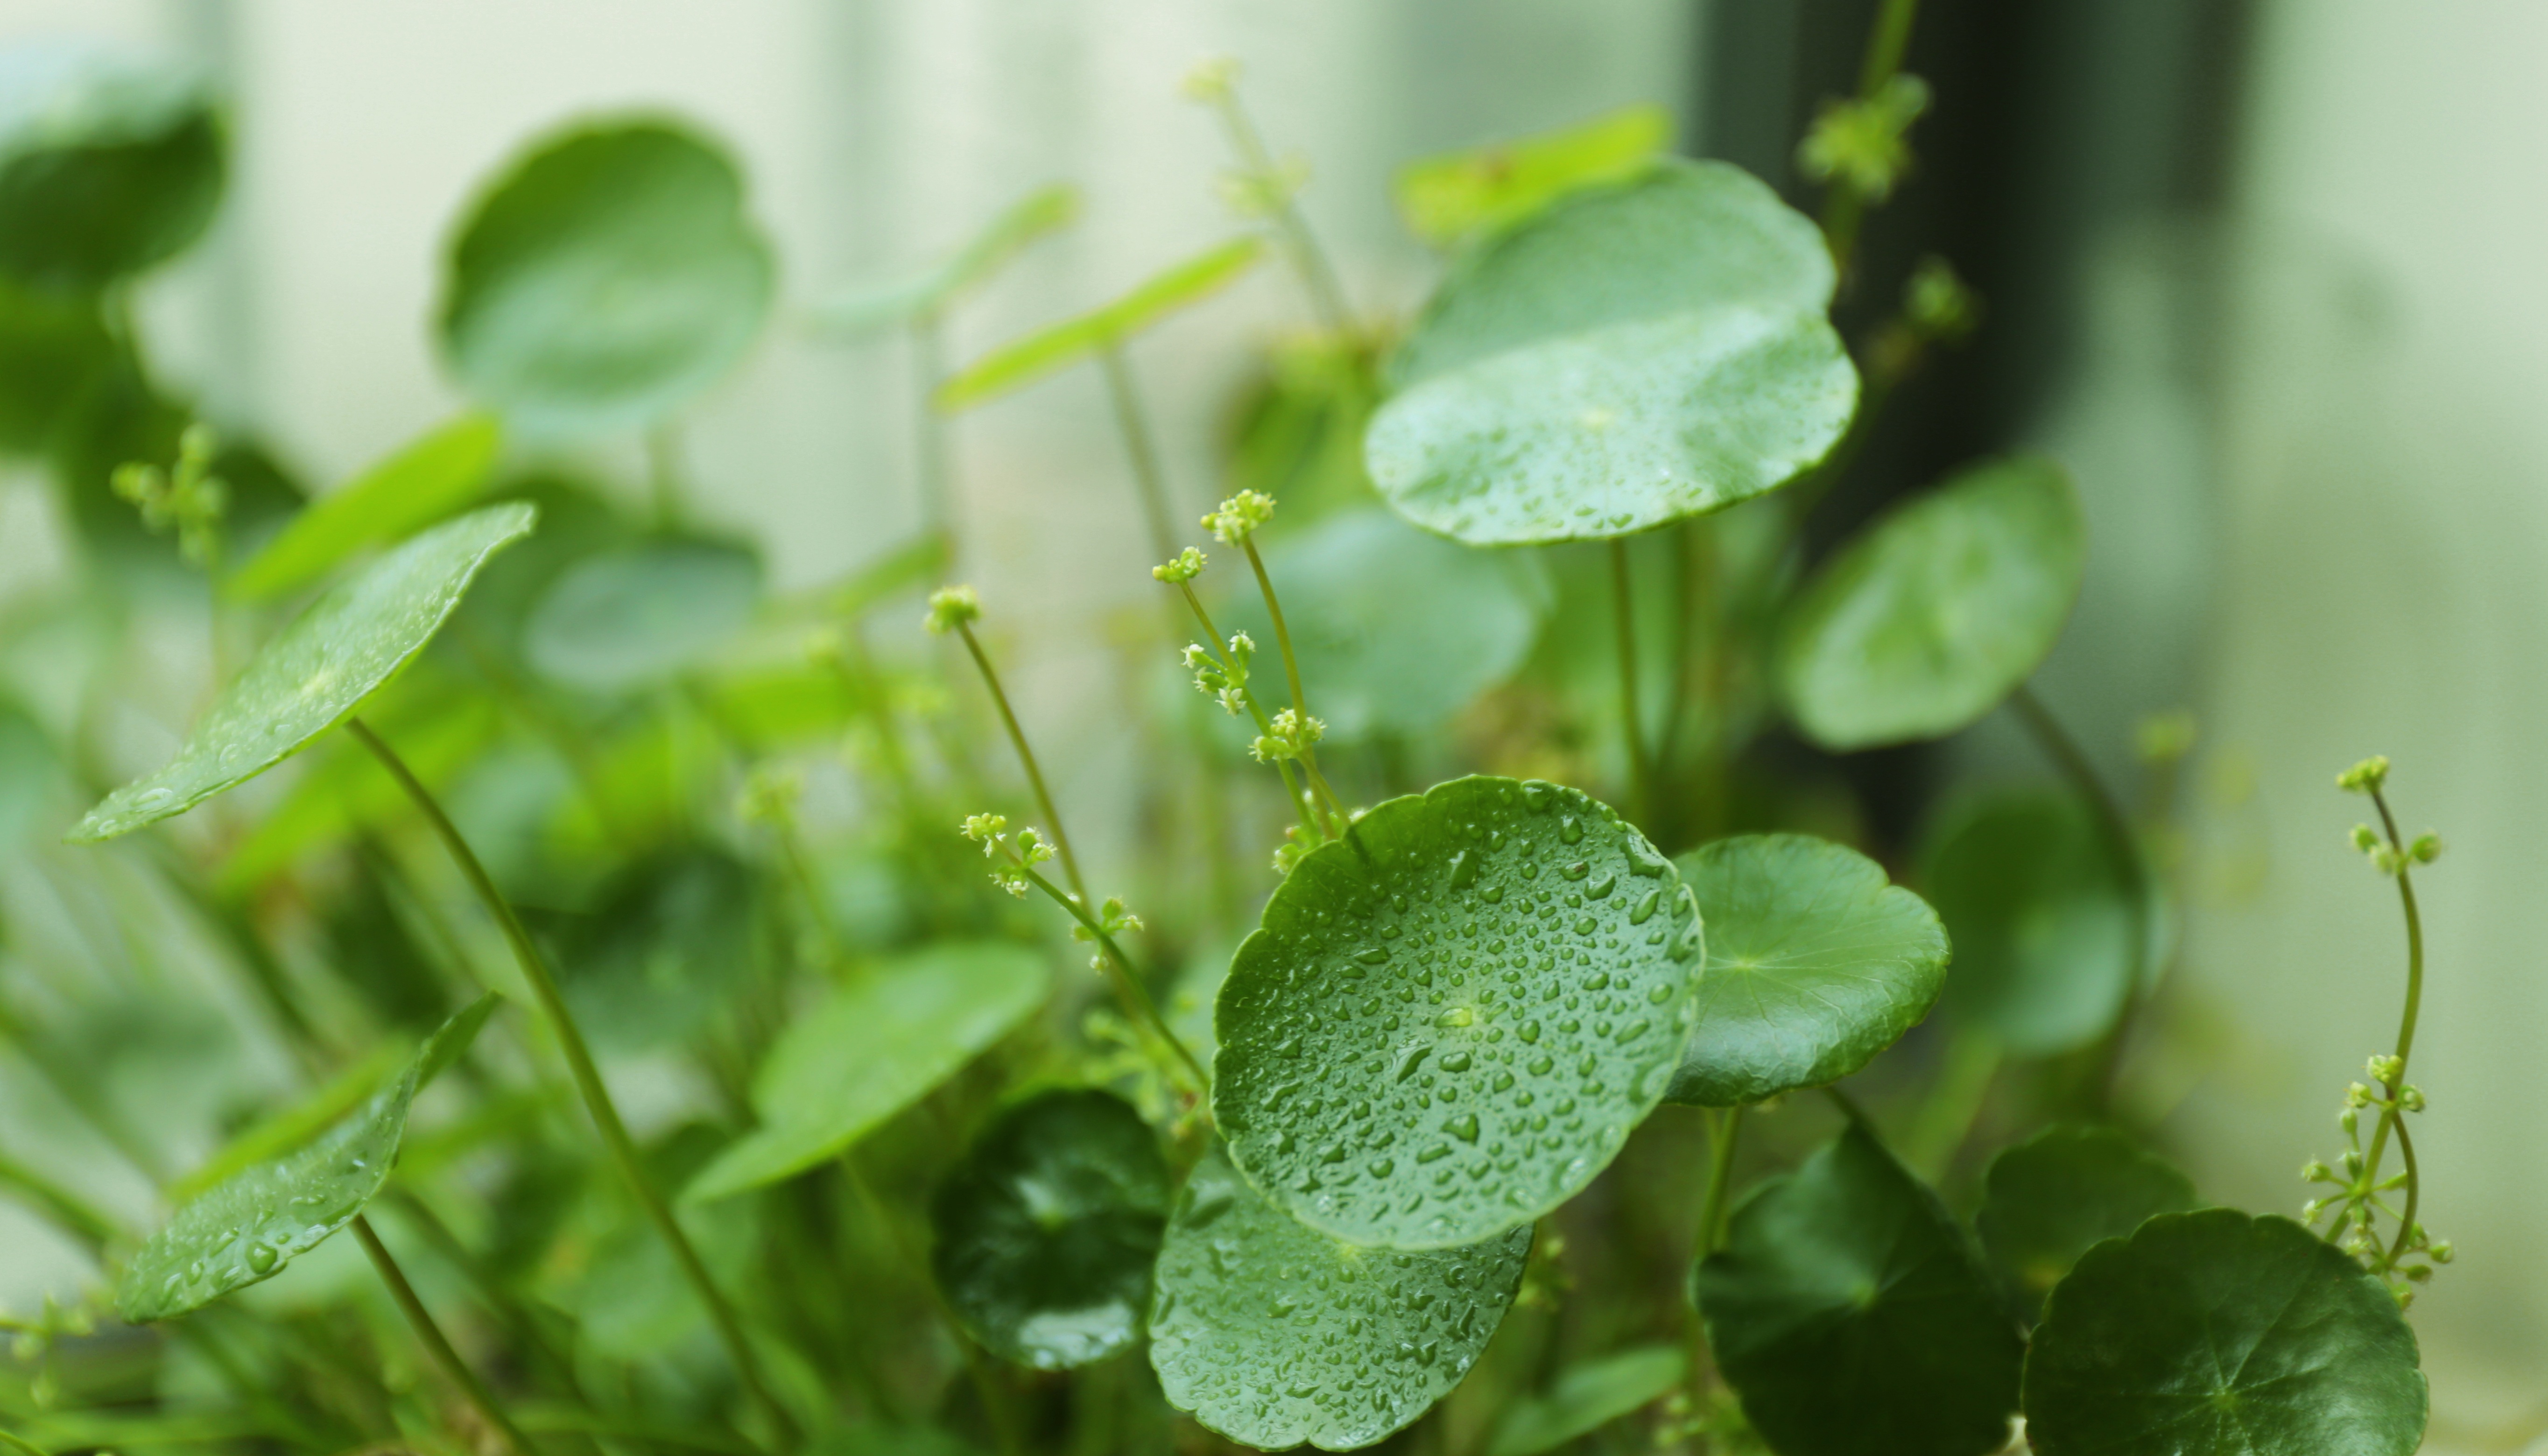
water, nature, grass, dew, plant, lawn, leaf, flower, green, herb, produce, botany, flora, clover, close up, moisture, macro photography, flowering plant, hydrocotyle vulgaris, coin grass, the new green, annual plant, plant stem, land plant, centella